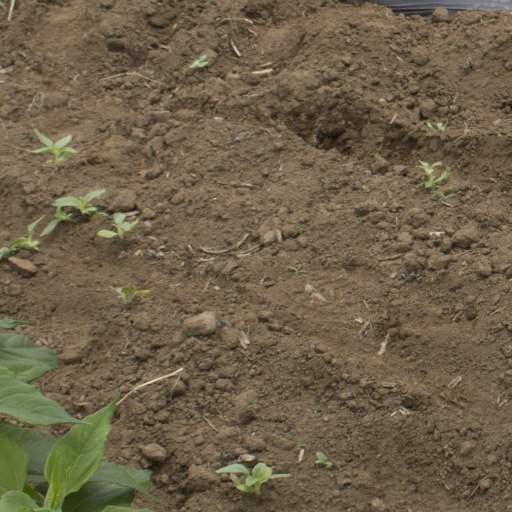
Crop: Jerusalem artichoke